Kingsley Plantation

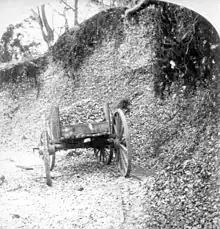
Shell mound left by Timucua inhabitants of Fort George Island was used as building material at Kingsley Plantation

Fort George Island is located in Duval County, several miles northeast of downtown Jacksonville. It is a marsh island at the mouth of the St. Johns River, surrounded by tidal estuaries, Little Talbot Island, and the Nassau River. The north Atlantic coast of Florida had been inhabited for approximately 12,000 years when Spanish explorer Juan Ponce de León landed near Cape Canaveral in 1513. The Spanish met the Saturiwa, a Timucua tribe, who were the largest group of indigenous people in the region, numbering about 14,000. Bands of Timucua extended into central Florida and south Georgia. An estimated 35 chiefdoms existed in the territory, and their societies were complex with large villages sustained by fishing, hunting, and agriculture, but they frequently warred with each other and unrelated groups of Native Americans. The Spanish concentrated their efforts of exploration and settlement on the Gulf Coast of Florida. By 1562, Jean Ribault led French explorers to the mouth of the St. Johns River where they built a garrison in 1564, calling it Fort Caroline. Within 200 years the population of the indigenous people of Florida was decimated by disease and constant fighting. They left behind evidence of their existence in massive middens or shell mounds filled with discarded food byproducts. On Fort George Island, the shells were primarily oysters.